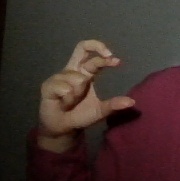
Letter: thal